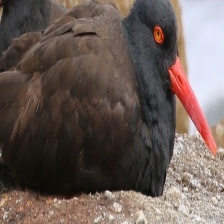
Species: AFRICAN OYSTER CATCHER
Scientific name: HAEMATOPUS MOQUINI
ImageNet parent category: oystercatcher